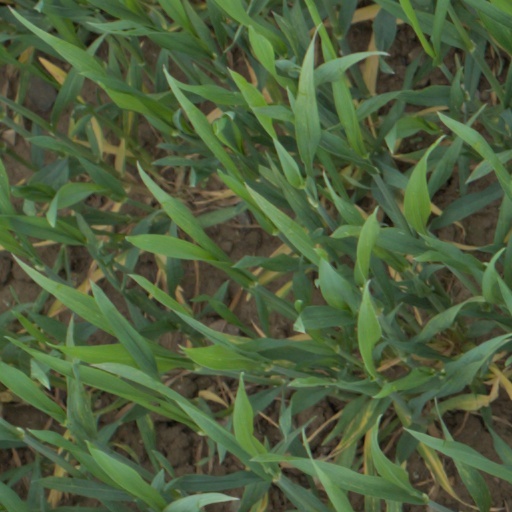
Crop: wheat